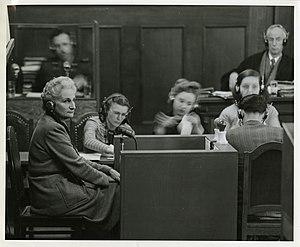
Hanna Solf, née Johanna Susanne Elisabeth Dotti le 14 novembre 1887 à Neuenhagen et morte le 4 novembre 1954 à Starnberg, est une résistante allemande au nazisme.